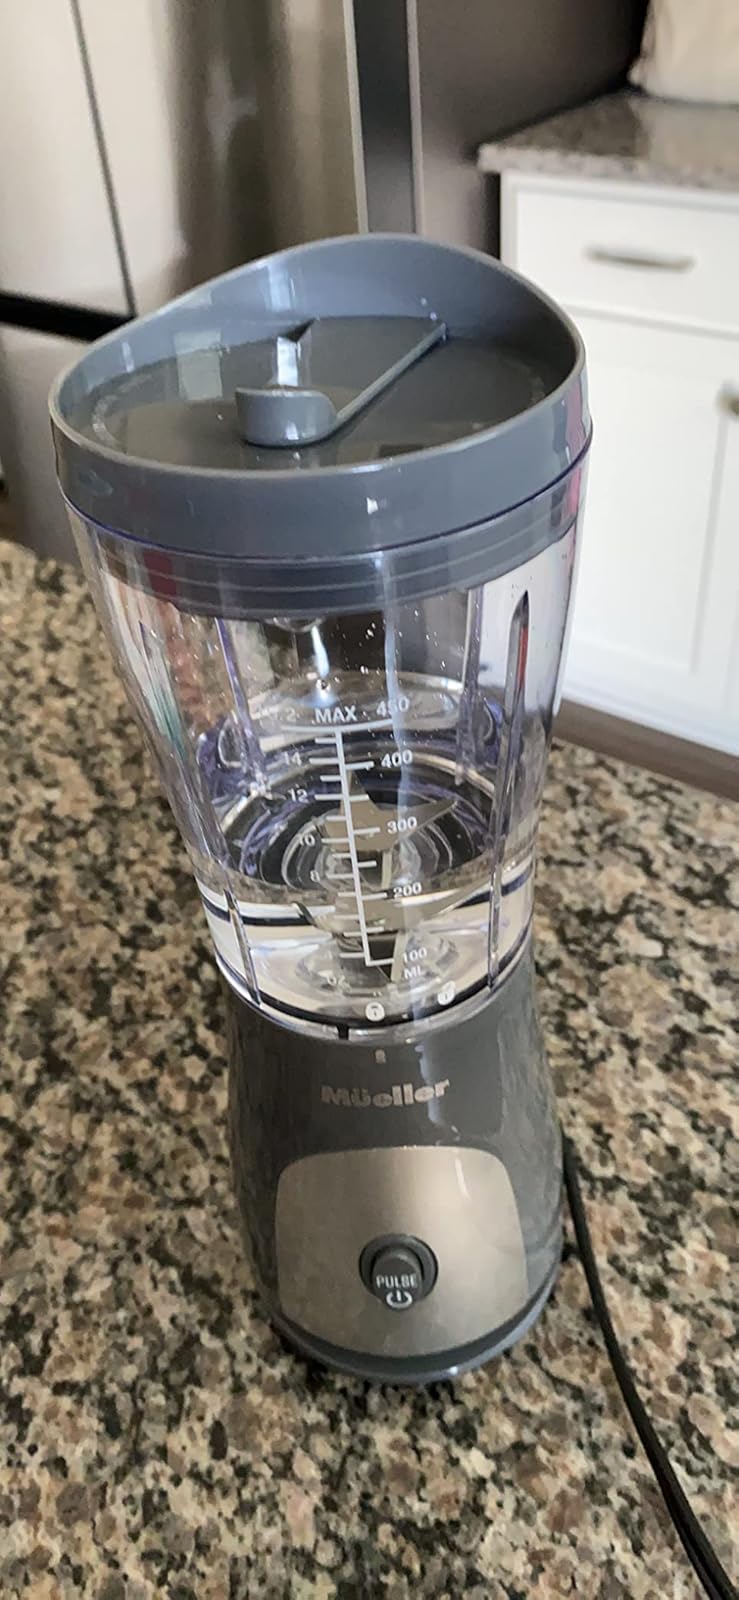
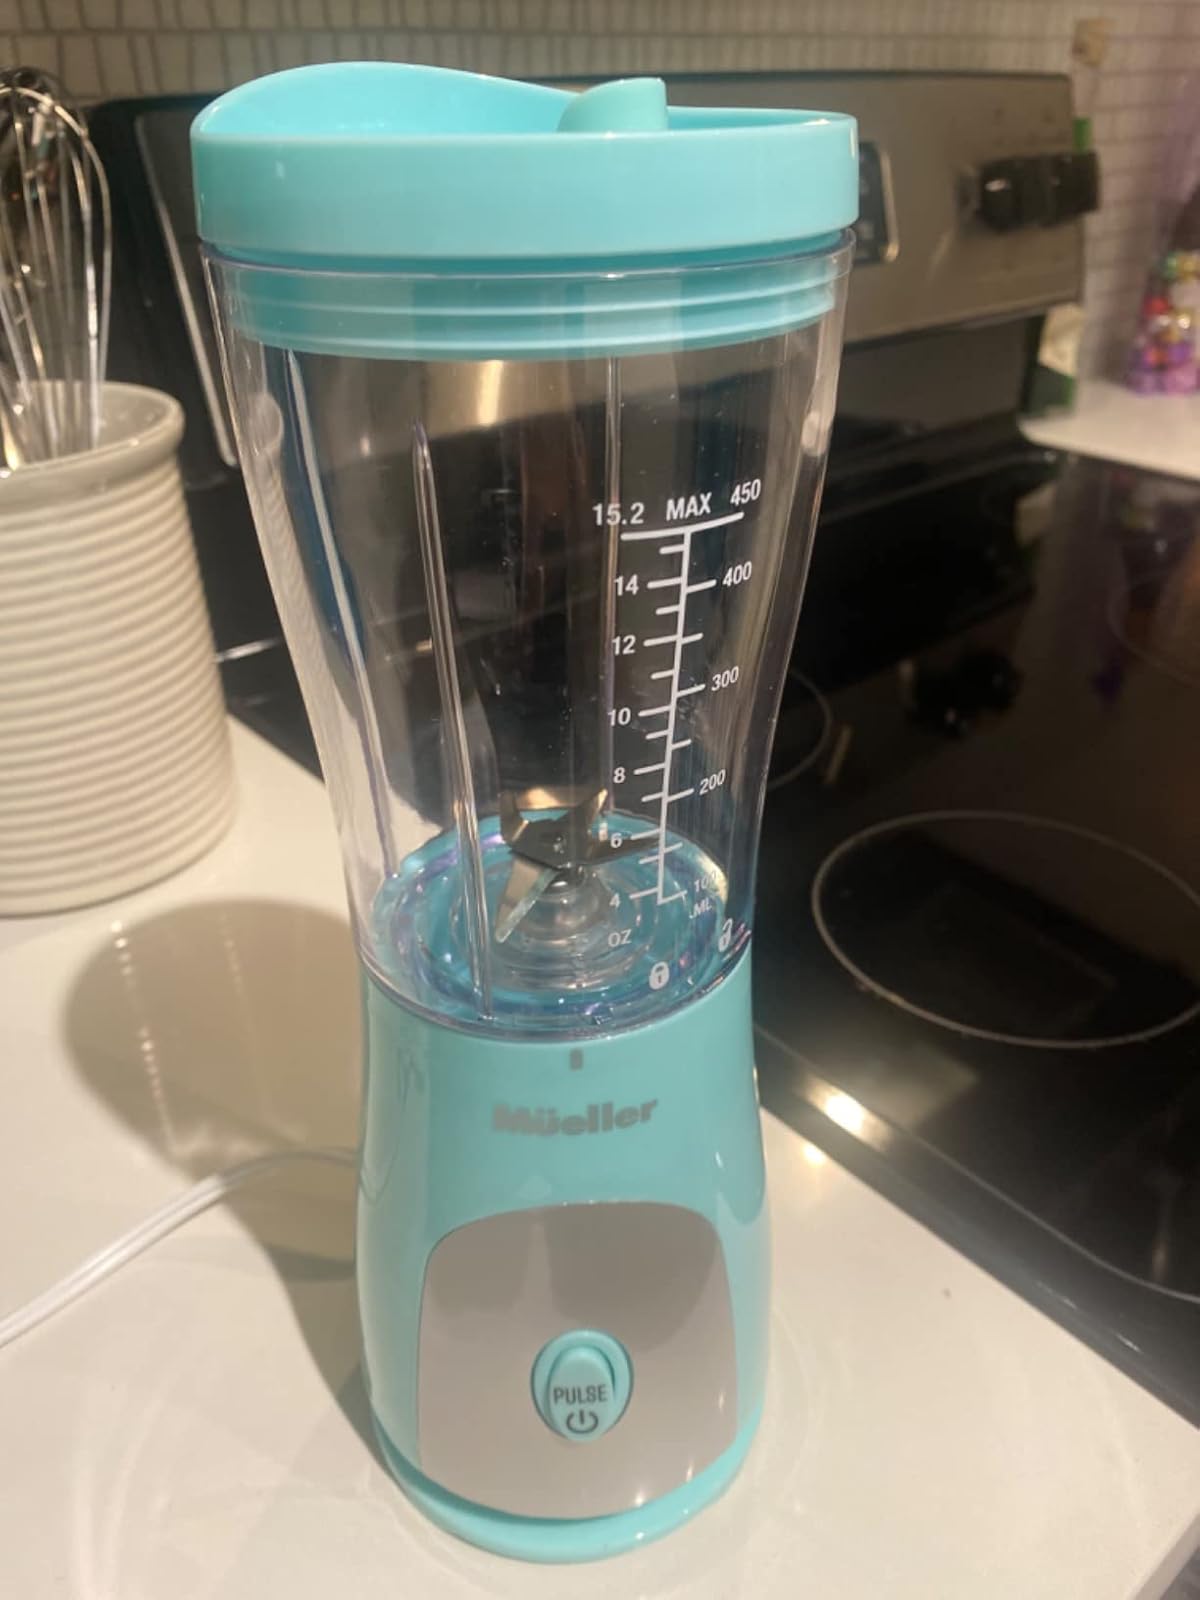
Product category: items_blender
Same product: no